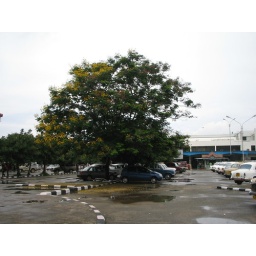
tree house eheh ... the only tree i thought was gud enough to b taken in the airport